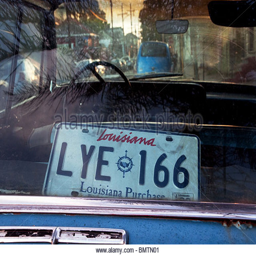
looking into a parked vehicle on a side street , with the license plate displayed in the back windshield